Sky position (RA, Dec in degrees): 204.873, 1.902
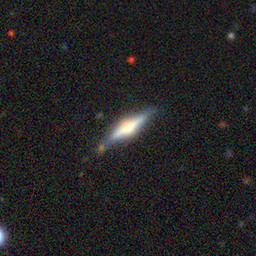
Galaxy morphology: Edge-on Galaxies with Bulge